Paralakhemundi

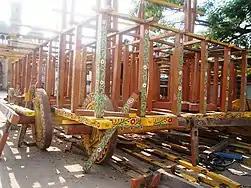
Paralakhemundi Ratha Jatra

The town celebrates almost all festivities, all round the year. The Jagannath Ratha Yatra being the most revered one. The Jagannath Rath Yatra of Paralakhemundi is second only to the famous Puri festival. The three idols of Lord Jagannath, Lord Balabhadra and Lord Subhadra are quite huge in size and are adorable. The Yatra or Car Festival, was patronized by the Gajapati kings. In the initial years the car festival would follow the traditions of puri and had three separate cars or rathas. However it became one car until 2012. In that year the concept of three cars was again implemented and since then, the three idols enjoy the festivities for nine days on their own cars.The believers throng the Jagannath Temple everyday and its worth watching the bhajan following the evening rituals.